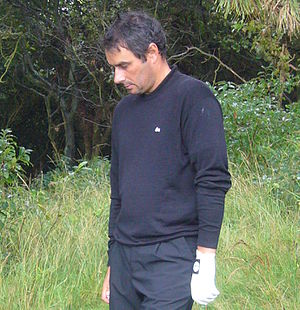
Jean Van de Velde
Jean Van de Velde
Jean Van de Velde er en fransk golfspiller, der pr. juli 2008 står noteret for 4 sejre gennem sin professionelle karriere. Hans bedste resultat i en Major-turnering er hans legendariske 2. plads ved British Open i 1999.